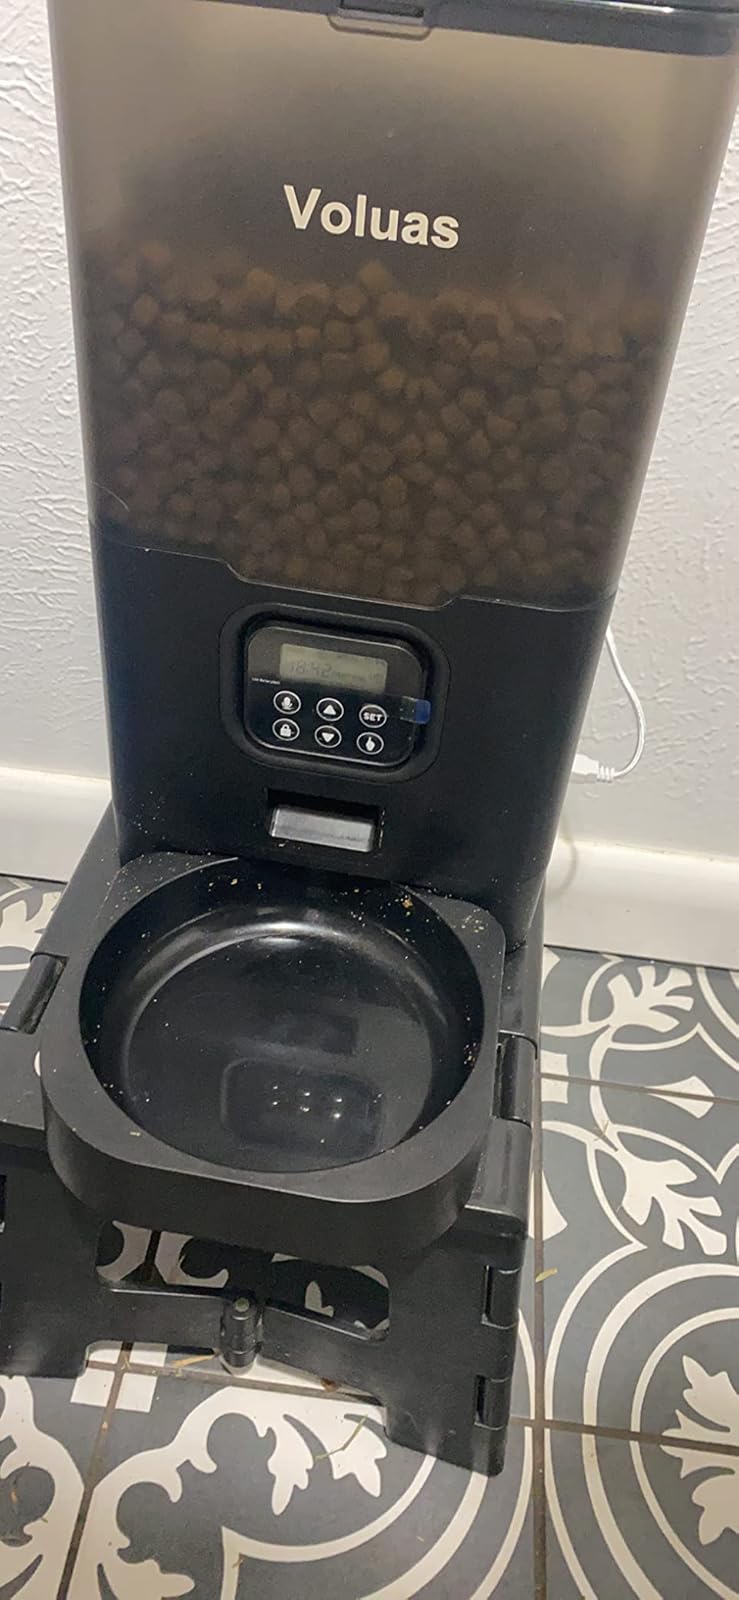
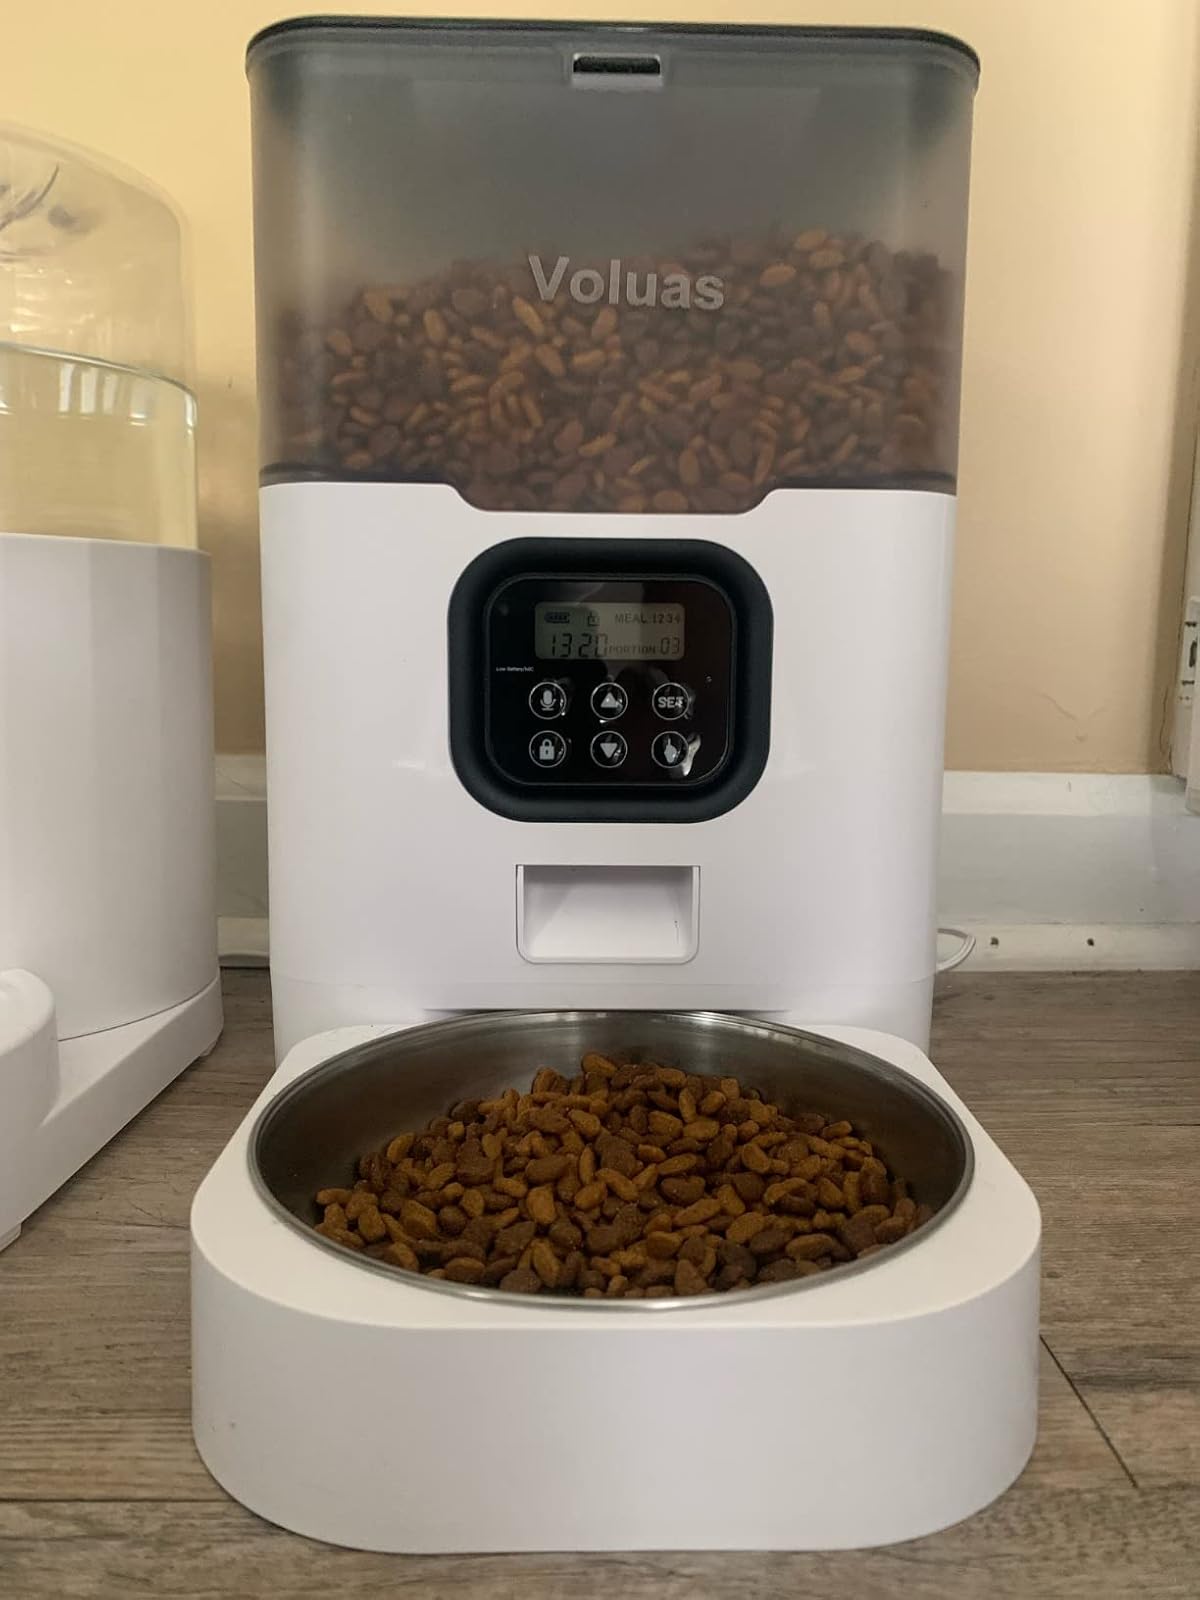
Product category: items_feeder
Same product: no